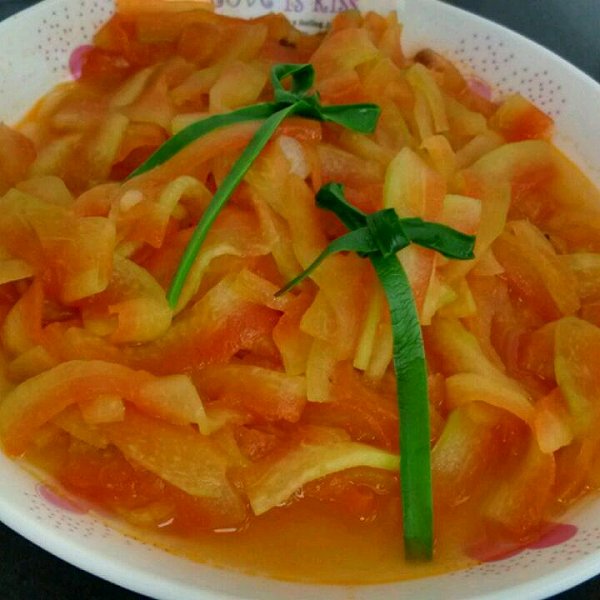
Label: trash